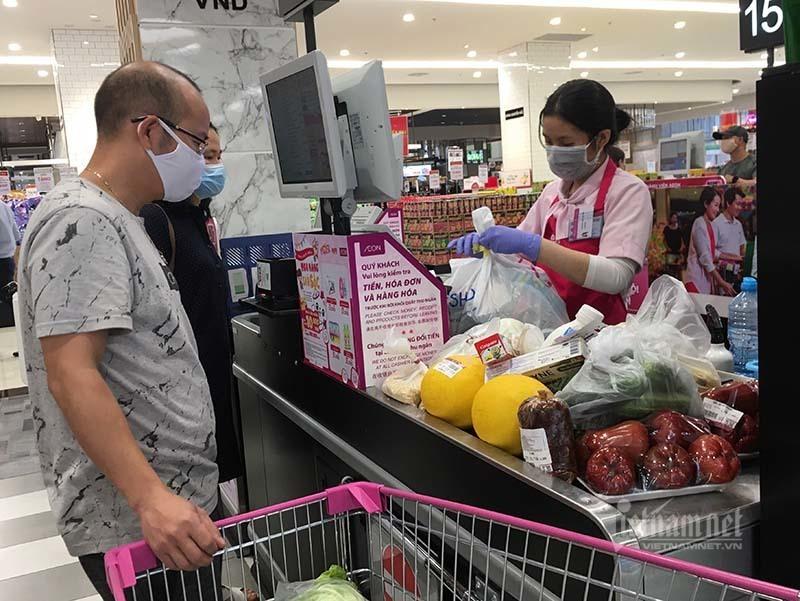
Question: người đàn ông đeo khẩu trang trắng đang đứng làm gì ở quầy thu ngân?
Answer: chờ tính tiền